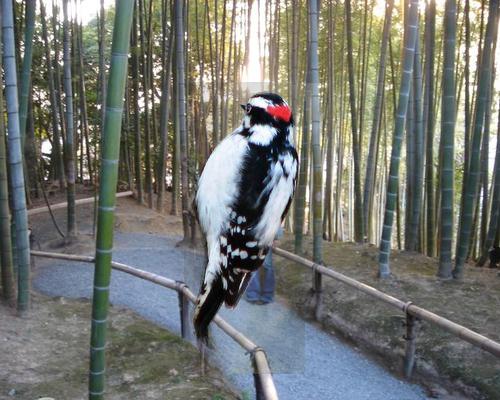
Bird species: Downy_Woodpecker
Bird type: landbird
Background: land